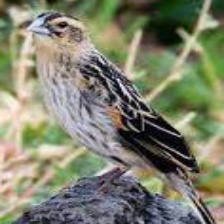
Species: FAN TAILED WIDOW
Scientific name: EUPLECTES AXILLARIS